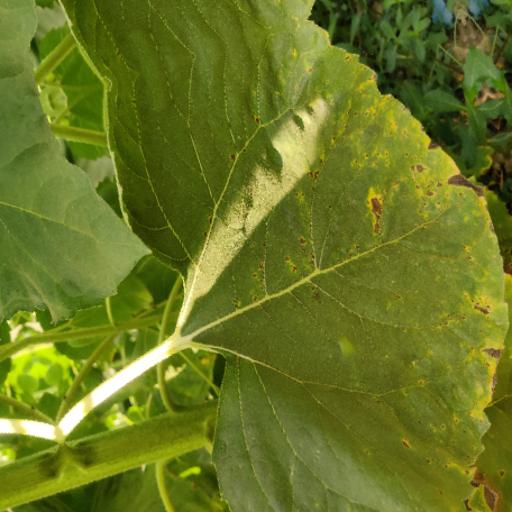
Label: Downy_mildew